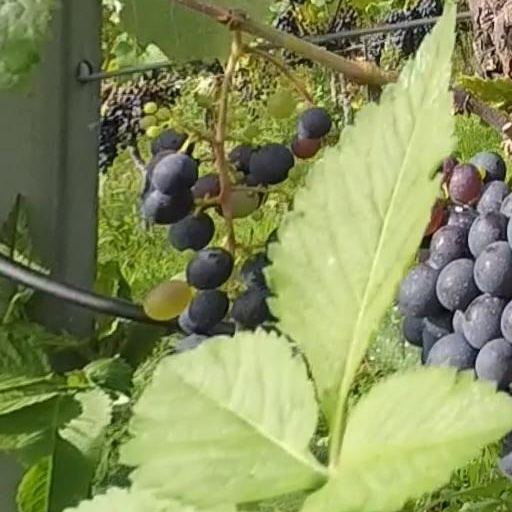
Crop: grape